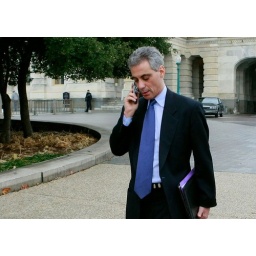
Baby boy in blue